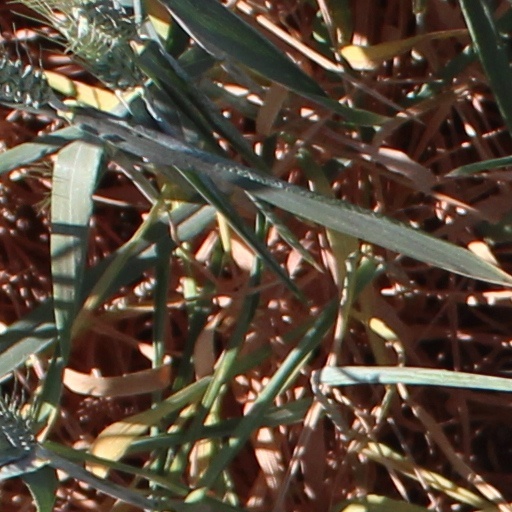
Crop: wheat